Fez, Morocco

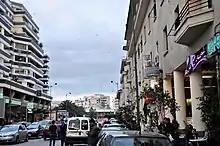
refer to caption

It was only when the founder of the 'Alawi dynasty, Moulay Rashid, took Fez in 1666 that the city saw a revival and became the capital again, albeit briefly. Moulay Rashid set about restoring the city after a long period of neglect. He built the Kasbah Cherarda (also known as the Kasbah al-Khemis) to the north of Fes Jdid in order to house a large part of his tribal troops. He also restored or rebuilt what became known as the Kasbah an-Nouar, which became the living quarters of his followers from the Tafilalt region (the 'Alawi dynasty's ancestral home). Moulay Rashid also built a large new madrasa, the Cherratine Madrasa, in 1670.